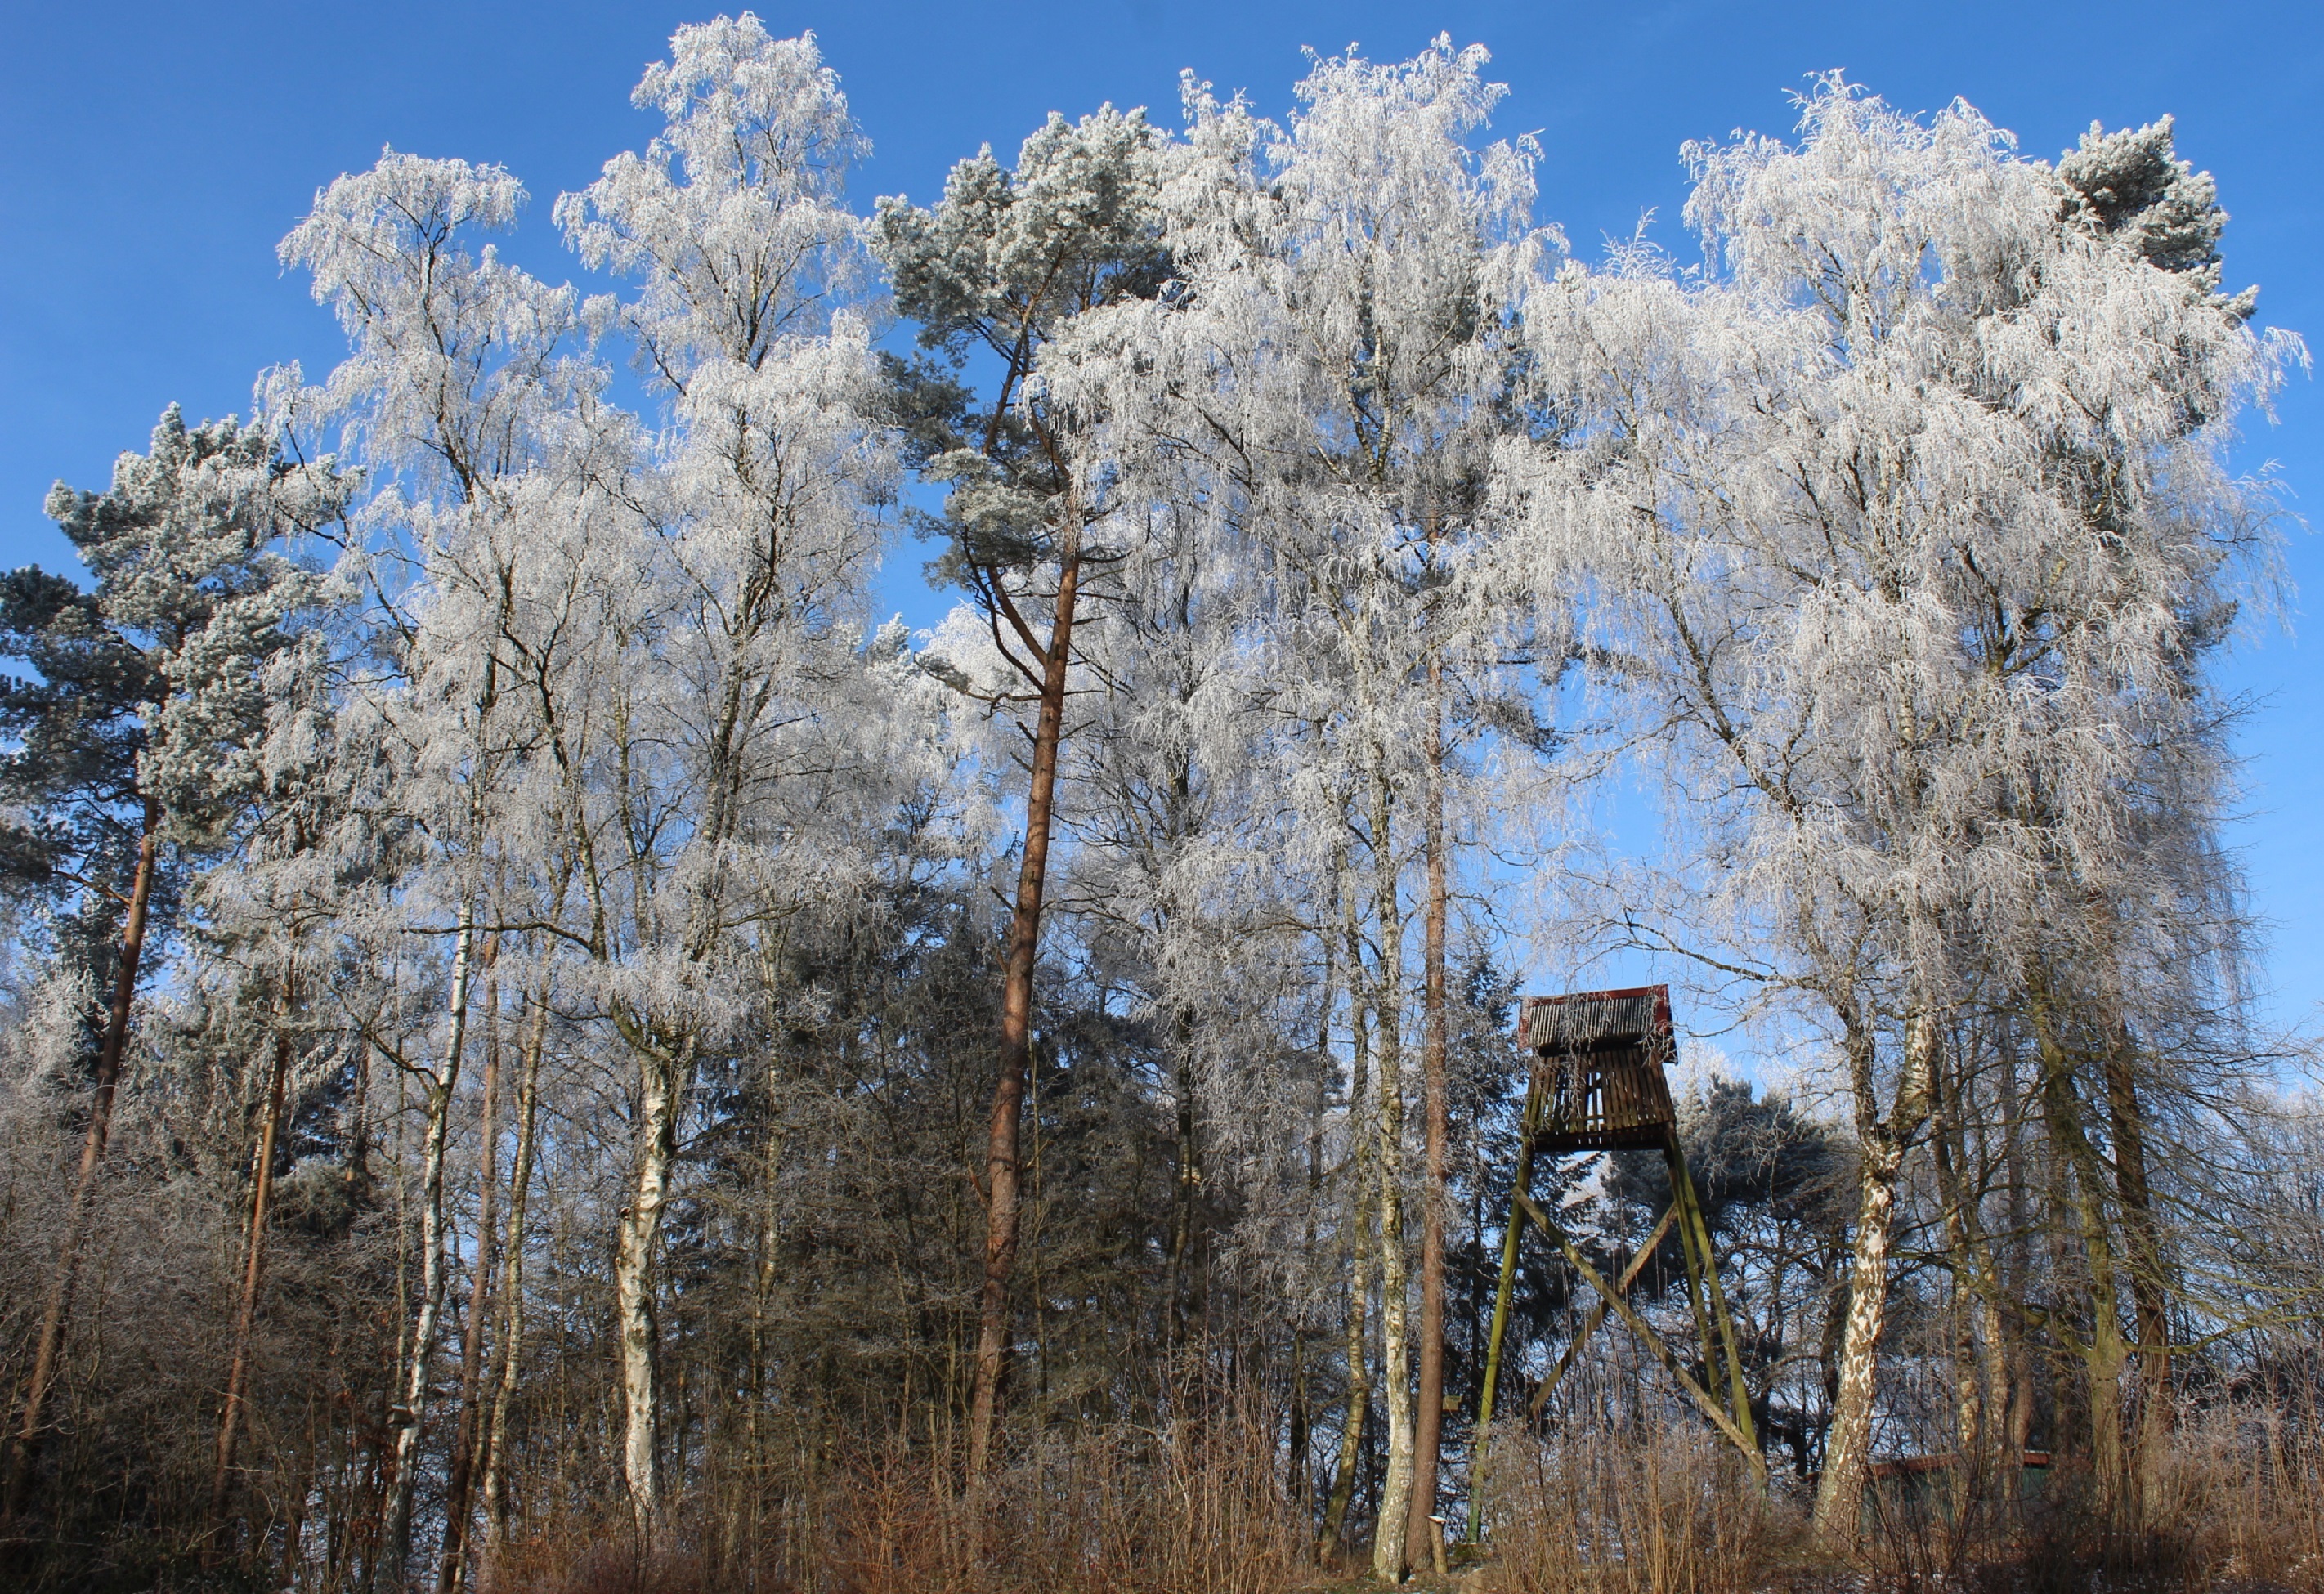
landscape, tree, nature, forest, branch, snow, cold, winter, plant, sky, flower, frost, pine, ice, canopy, birch, autumn, frozen, season, trees, aesthetic, treetop, iced, woodland, habitat, mood, wintry, winter magic, larch, ecosystem, winter forest, eiskristalle, edge of the woods, flowering plant, treehouse, winter time, biome, waldheim, natural environment, woody plant, land plant